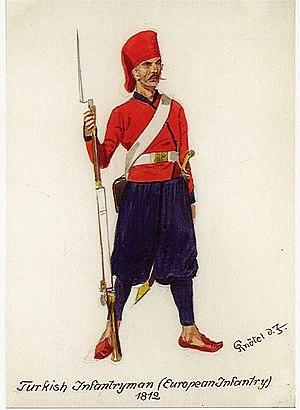
L'Armée de Sekban-i Djédid fut une tentative brève et infructueuse d'Alemdar Mustafa Pacha de faire revivre l'armée de Nizam-i Djédid, sur la base de modèles européens. La tentative a échoué car les janissaires se sont révoltés et ont tué Alemdar Mustafa Pacha. Le Sekban-i Djédid a été aboli et tous les privilèges du corps traditionnel de Kapıkulu, auquel appartenaient les janissaires, ont été renouvelés.